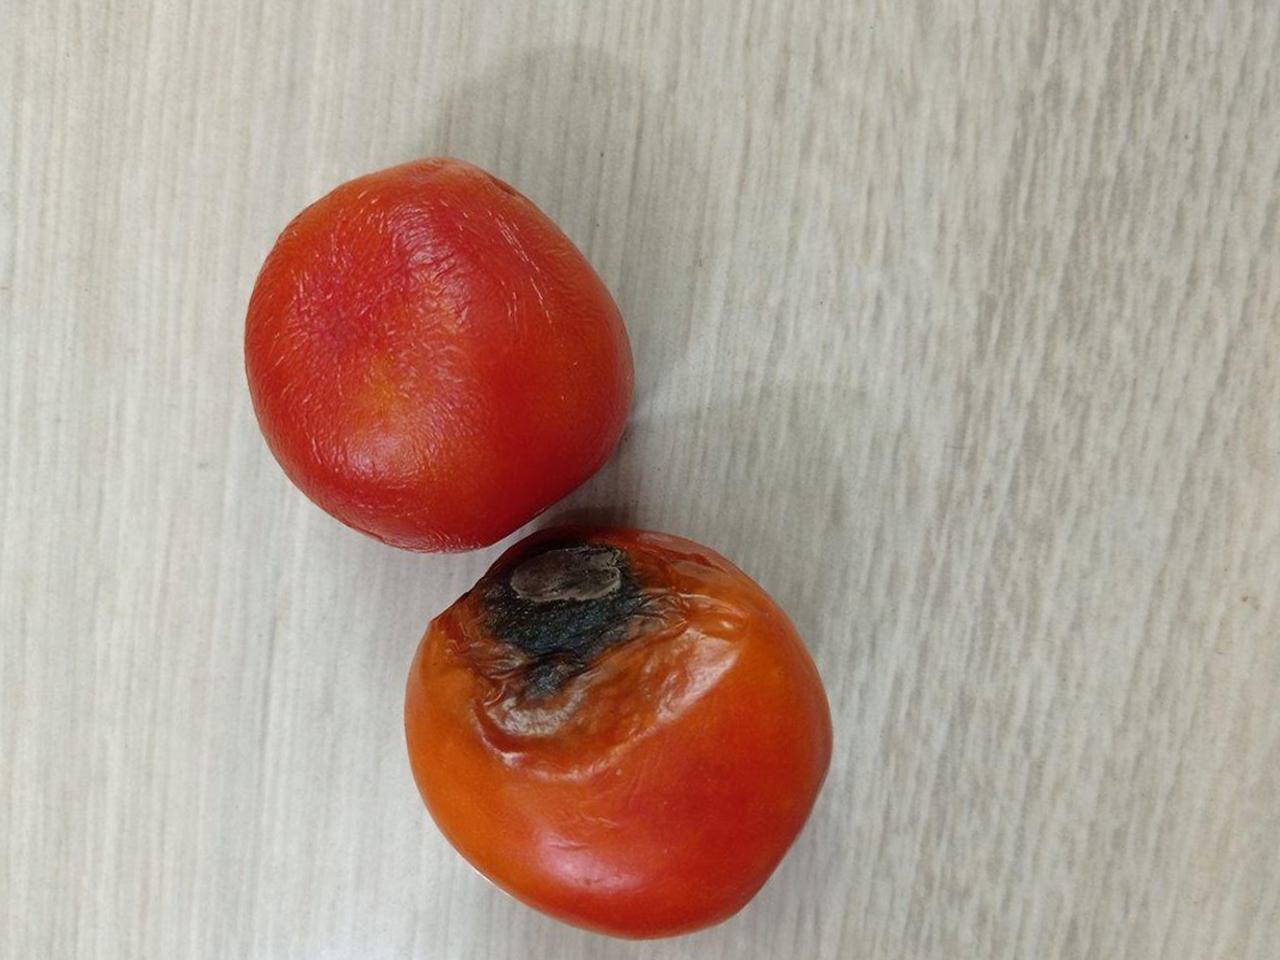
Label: Rotten